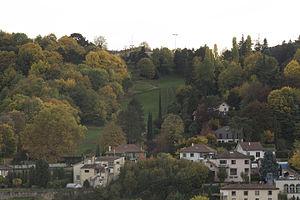
Piste de la Sarra en automne à Lyon.
Cet article dresse une liste par communes des parcs, jardins et squares de la Métropole de Lyon. Si d'autres dénominations sont connues ou usitées, elles sont également mentionnées, tout comme les anciens noms sont indiqués en italiques.
La piste de la Sarra est une ancienne piste de ski située sur la colline de Fourvière, à Lyon, en France.
Le Football Club de Lyon, ou le Football Club Régates Lyonnaises entre 1899 et 1901, communément appelé le FC Lyon ou le FCL, est un club omnisports français fondé en 1893 par des élèves du lycée Ampère de Lyon. Ses couleurs sont traditionnellement le rouge et blanc. Il fut le principal club sportif de l'agglomération au moins jusqu'à la Seconde Guerre mondiale. Avant celle-ci, il obtient ses principaux résultats avec son équipe de rugby à XV, championne de France en 1910 et avec son équipe masculine de football qui atteint la finale de la Coupe de France 1918.